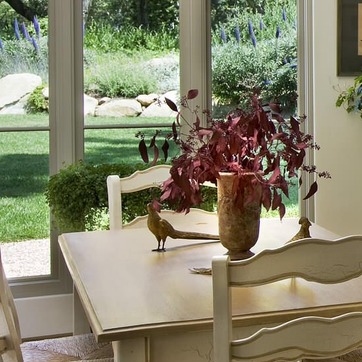
Material: foliage